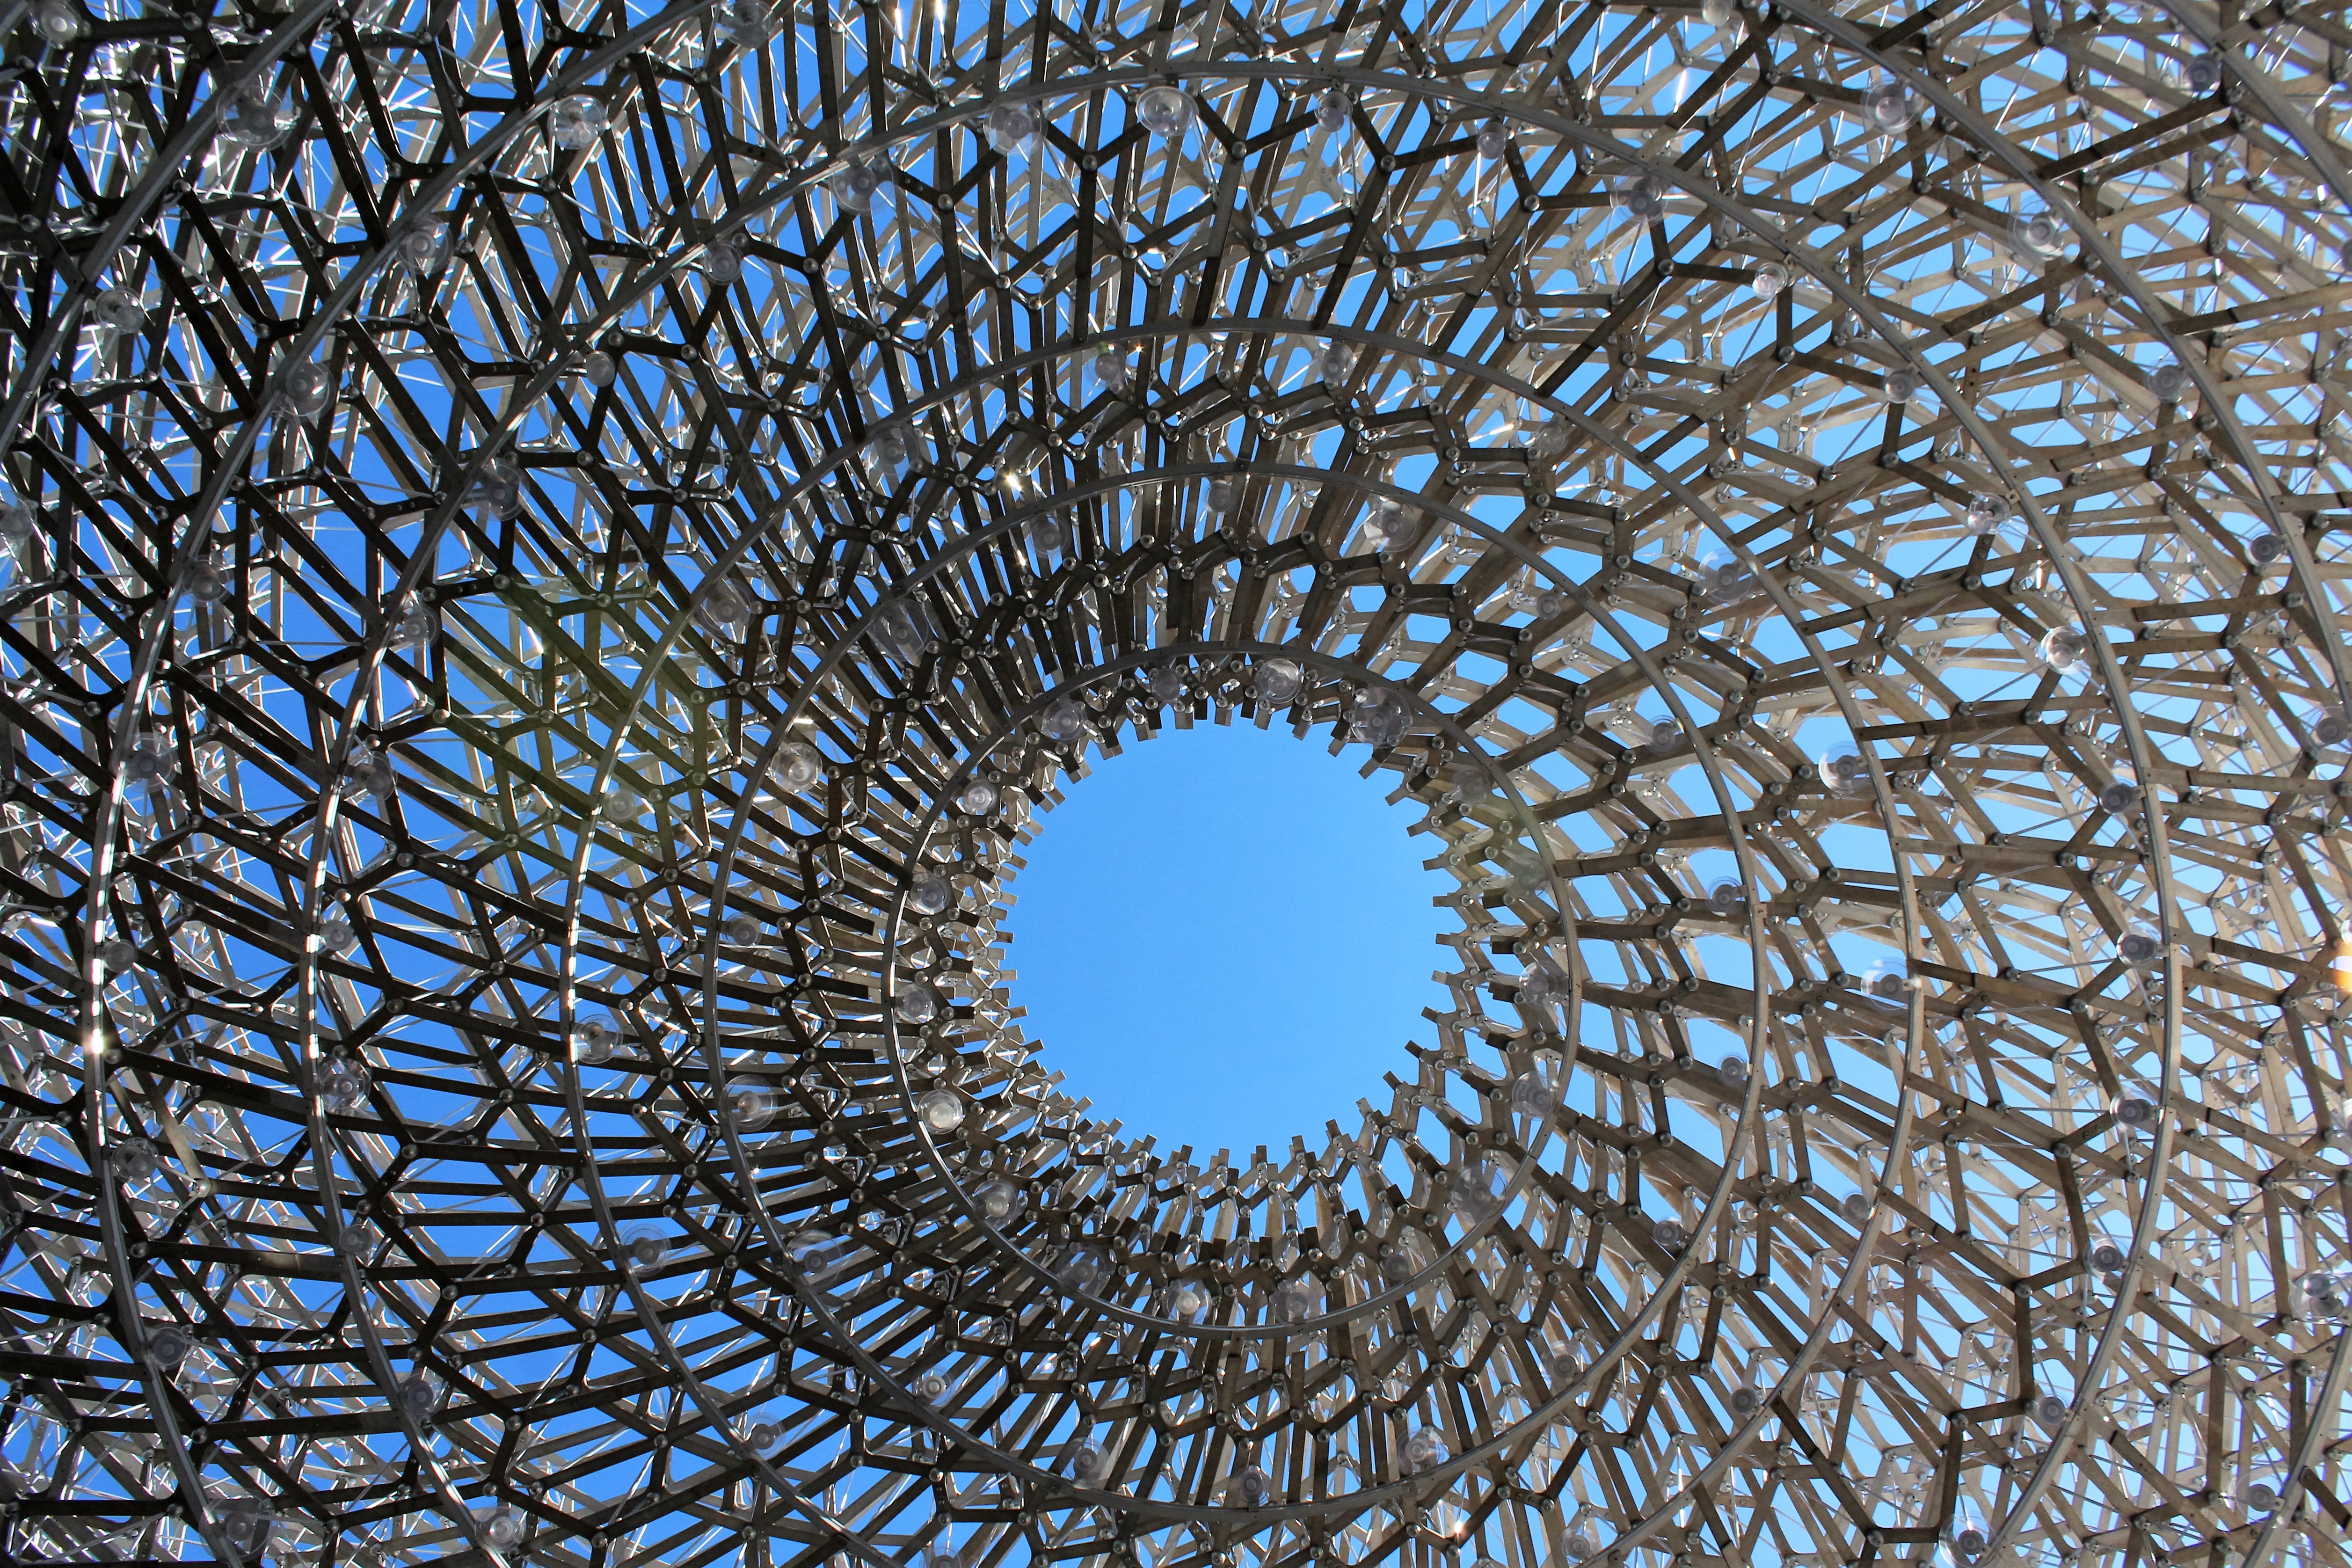
spiral, pattern, line, blue, material, circle, sculpture, london, art, psychedelic, design, net, symmetry, outdoor structure, chain link fencing, fractal art, kew gardens, bee hive installation